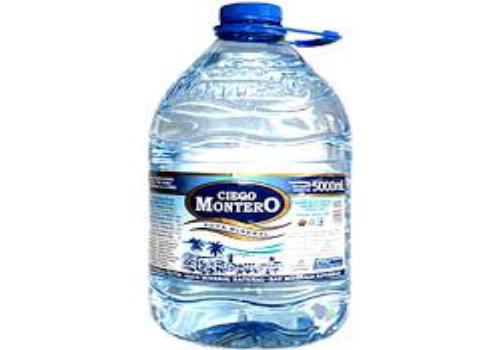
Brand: Ciego Montero
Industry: Food